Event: Nepal Earthquake
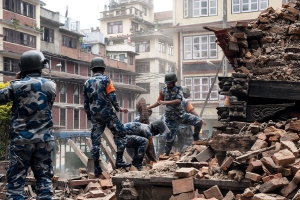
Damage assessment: damage